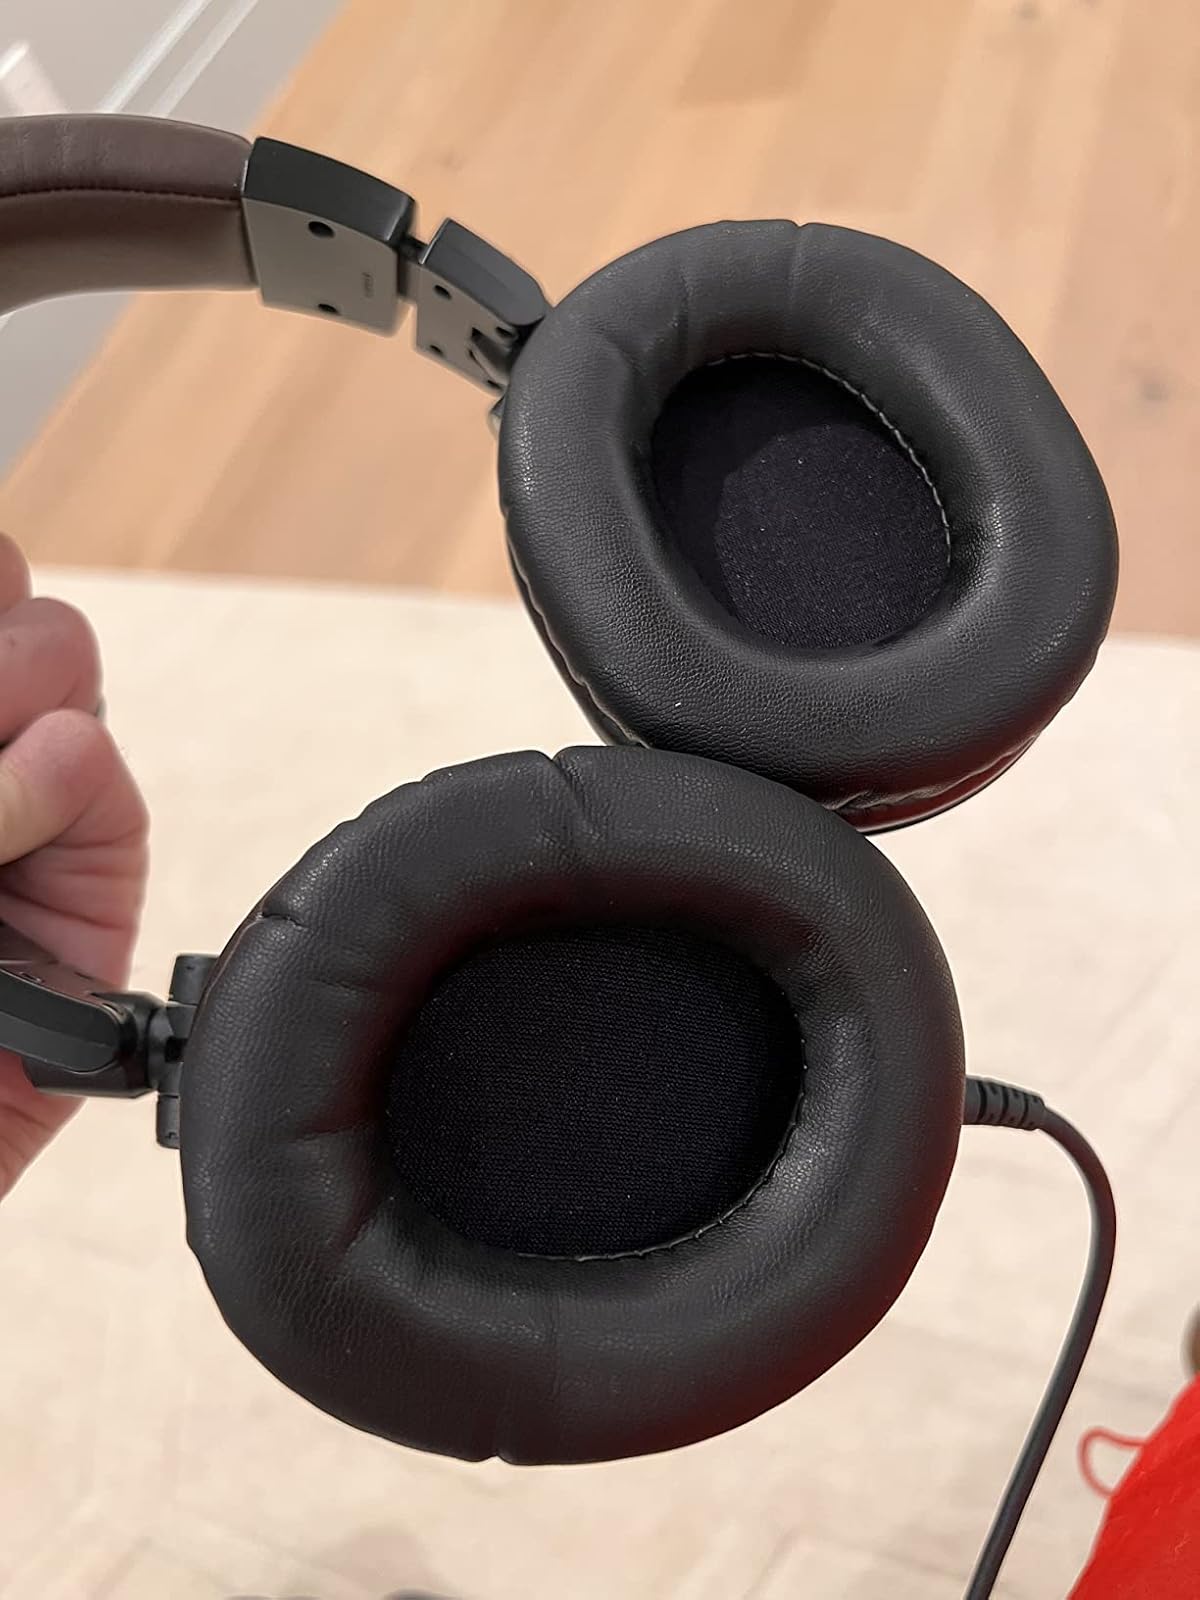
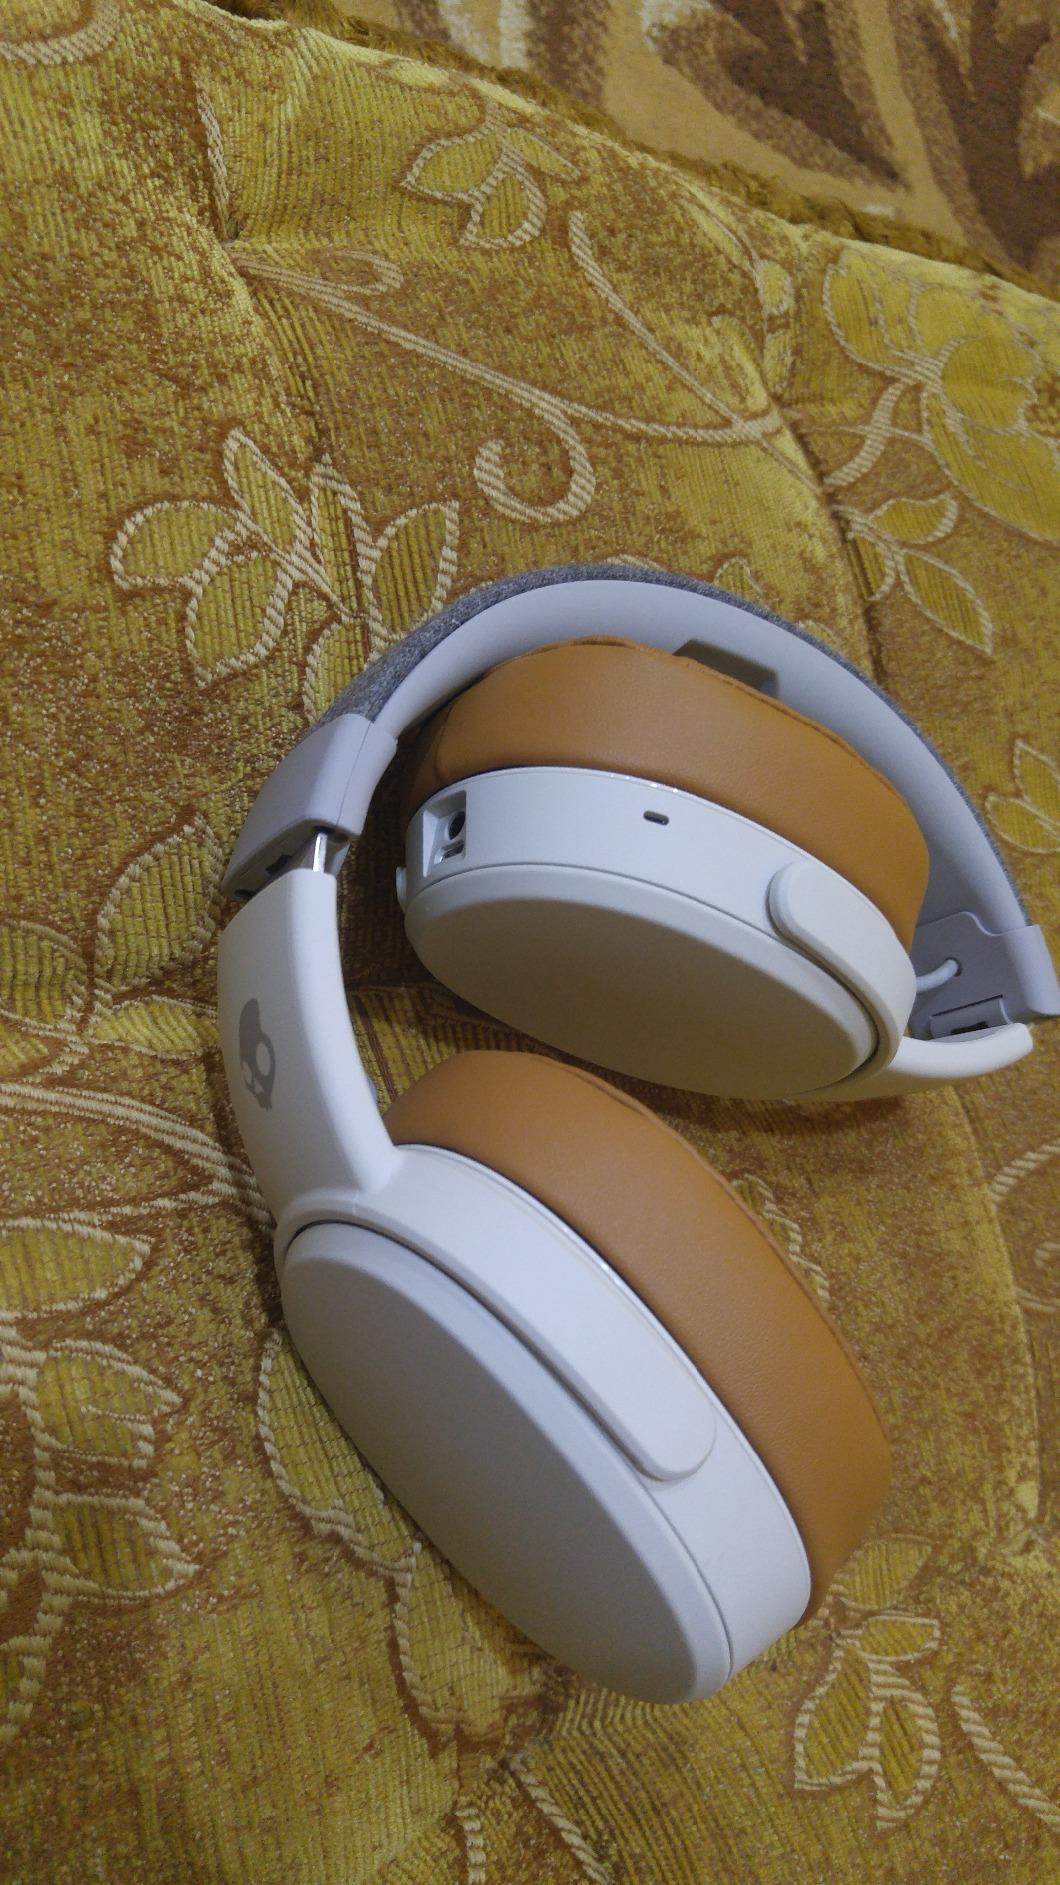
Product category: headphones
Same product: no